The Bangerz

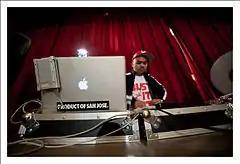
DJ Squareweezy of The Bangerz DJing live in 2010

As of 2011, everyone in the crew are full-time musicians and DJs. Group member Replay, for example, has produced tracks for Diplo, Kelis and Chris Brown on his single "Look At Me Now." Their music has appeared in advertisements for McDonald's, Sprint, The Sims, The Simpsons Game, the 2009 NBA All Star Game, "America's Best Dance Crew (season 1)", and Pepsi. As of June 2013, their music was being featured in two Microsoft commercials.